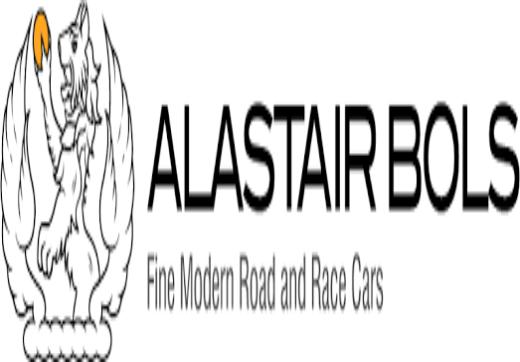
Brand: Bols
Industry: Necessities